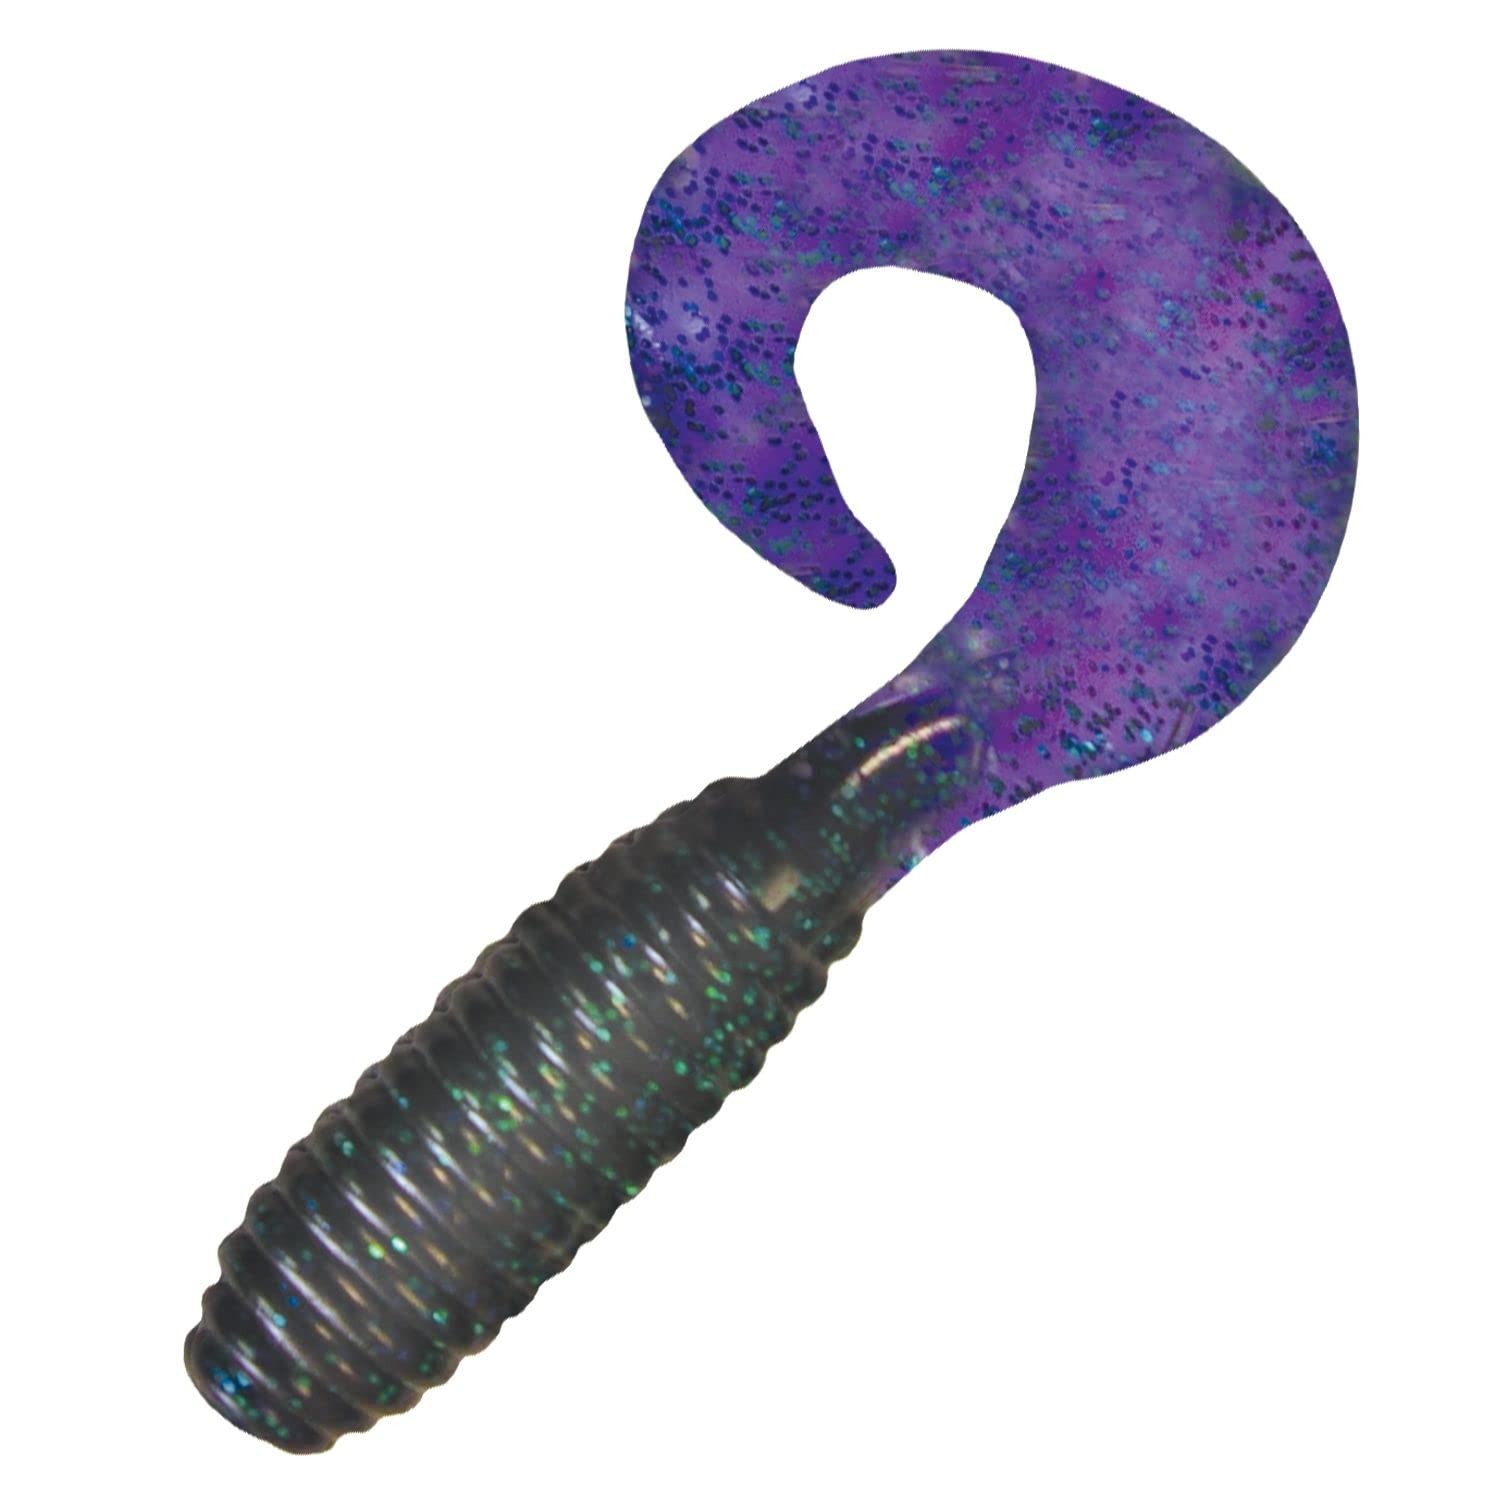
Item Name: Kalin's Lunker Grub 10 Pack - June Bug
Bullet Point 1: The Kalin's Lunker Grub is a simple, ribbed single curly tail soft plastic grub.
Bullet Point 2: Precise, proven design provides maximum tail action even at ultra-slow speed.
Bullet Point 3: Formula remains super soft, yet tough in cold water temperatures.
Bullet Point 4: Great for a wide range of species both salt and fresh, from inshore halibut and flounder, to largemouth bass and walleye.
Value: 10.0
Unit: Count

Price: 10.33